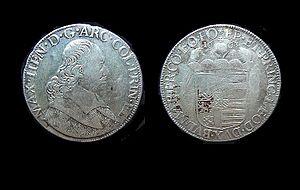
Ducaton d'argent de Maximilien Henri de Bavière. Chestret 639.
Les monnaies liégeoises étaient les monnaies utilisées de 980 à 1785 dans la principauté de Liège.